Maximilian I of Mexico

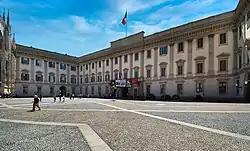
Royal Palace of Milan

On 28 February 1857, Franz Joseph named Maximilian as viceroy of Lombardy-Venetia, an Italian-speaking region of the empire. On 6 September 1857, Maximilian and Charlotte made their entrance to the capital Milan. During their stay there the couple lived at the Royal Palace of Milan and occasionally resided at the Royal Villa of Monza. As viceroy, Maximilian lived as a sovereign surrounded by an imposing court of chamberlains and servants. During his two years as viceroy, Maximilian continued the construction of Miramar Castle, which would not be finished until three years later. Charlotte's royal dowry aided in the construction. Her brother Leopold would remark in his diary that "the construction of that palace amounts to endless madness."